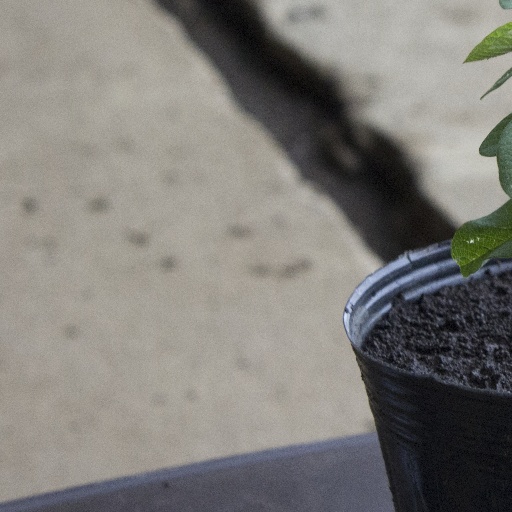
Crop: soybean